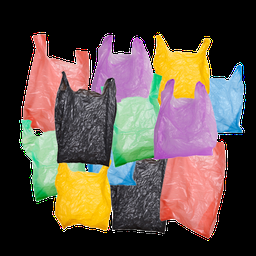
Label: plastic